Greetings from Out Here

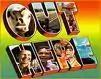

Greetings from Out Here is a 1993 road trip documentary film which captures the people, places and politics of gay America in the Deep South.